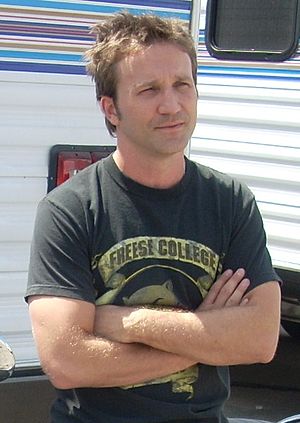
Breckin Meyer
Breckin Meyer, 2008
Erin Breckin Meyer er en amerikansk skuespiller, komiker, manuskriptforfatter, filmproducer og trommeslager.